Coal combustion products

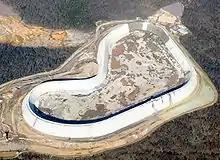
The upper reservoir of Ameren's Taum Sauk hydroelectric plant was constructed of roller-compacted concrete that included fly ash from one of Ameren's coal plants.

Other applications include cosmetics, toothpaste, kitchen counter tops, floor and ceiling tiles, bowling balls, flotation devices, stucco, utensils, tool handles, picture frames, auto bodies and boat hulls, cellular concrete, geopolymers, roof tiles, roofing granules, decking, fireplace mantles, cinder block, PVC pipe, structural insulated panels, house siding and trim, running tracks, blasting grit, recycled plastic lumber, utility poles and crossarms, railway sleepers, highway noise barriers, marine pilings, doors, window frames, scaffolding, sign posts, crypts, columns, railroad ties, vinyl flooring, paving stones, shower stalls, garage doors, park benches, landscape timbers, planters, pallet blocks, molding, mail boxes, artificial reef, binding agent, paints and undercoatings, metal castings, and filler in wood and plastic products.